Imwas

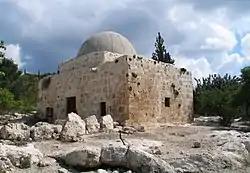
Maqam of Sheikh Mu'alla

In 723, Saint Willibald visited Imwas. He was the son of West Saxon Richard the Pilgrim and Wuna of Wessex, brother of Winnibald and Walpurga, all of them canonised by the Church. Later Willibald's uncle (his mother's brother), Saint Boniface, recruited his nephews in Rome to assist him in evangelizing the still-pagan Germans. Willibald eventually became the first bishop of Eichstätt. In his writings, he notes that the church, which he thought lay over the house of Cleopas, was still intact; he also recalls and describes the miraculous water source mentioned by Sozomen. Hygeburg of Heidenheim, Bavaria, a nun who visited Palestine in the 8th century, mentions both the church and the fountain in Imwas in her work on "The Life of St. Willibald."